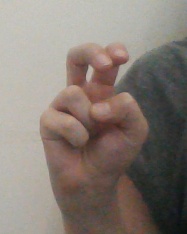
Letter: toot